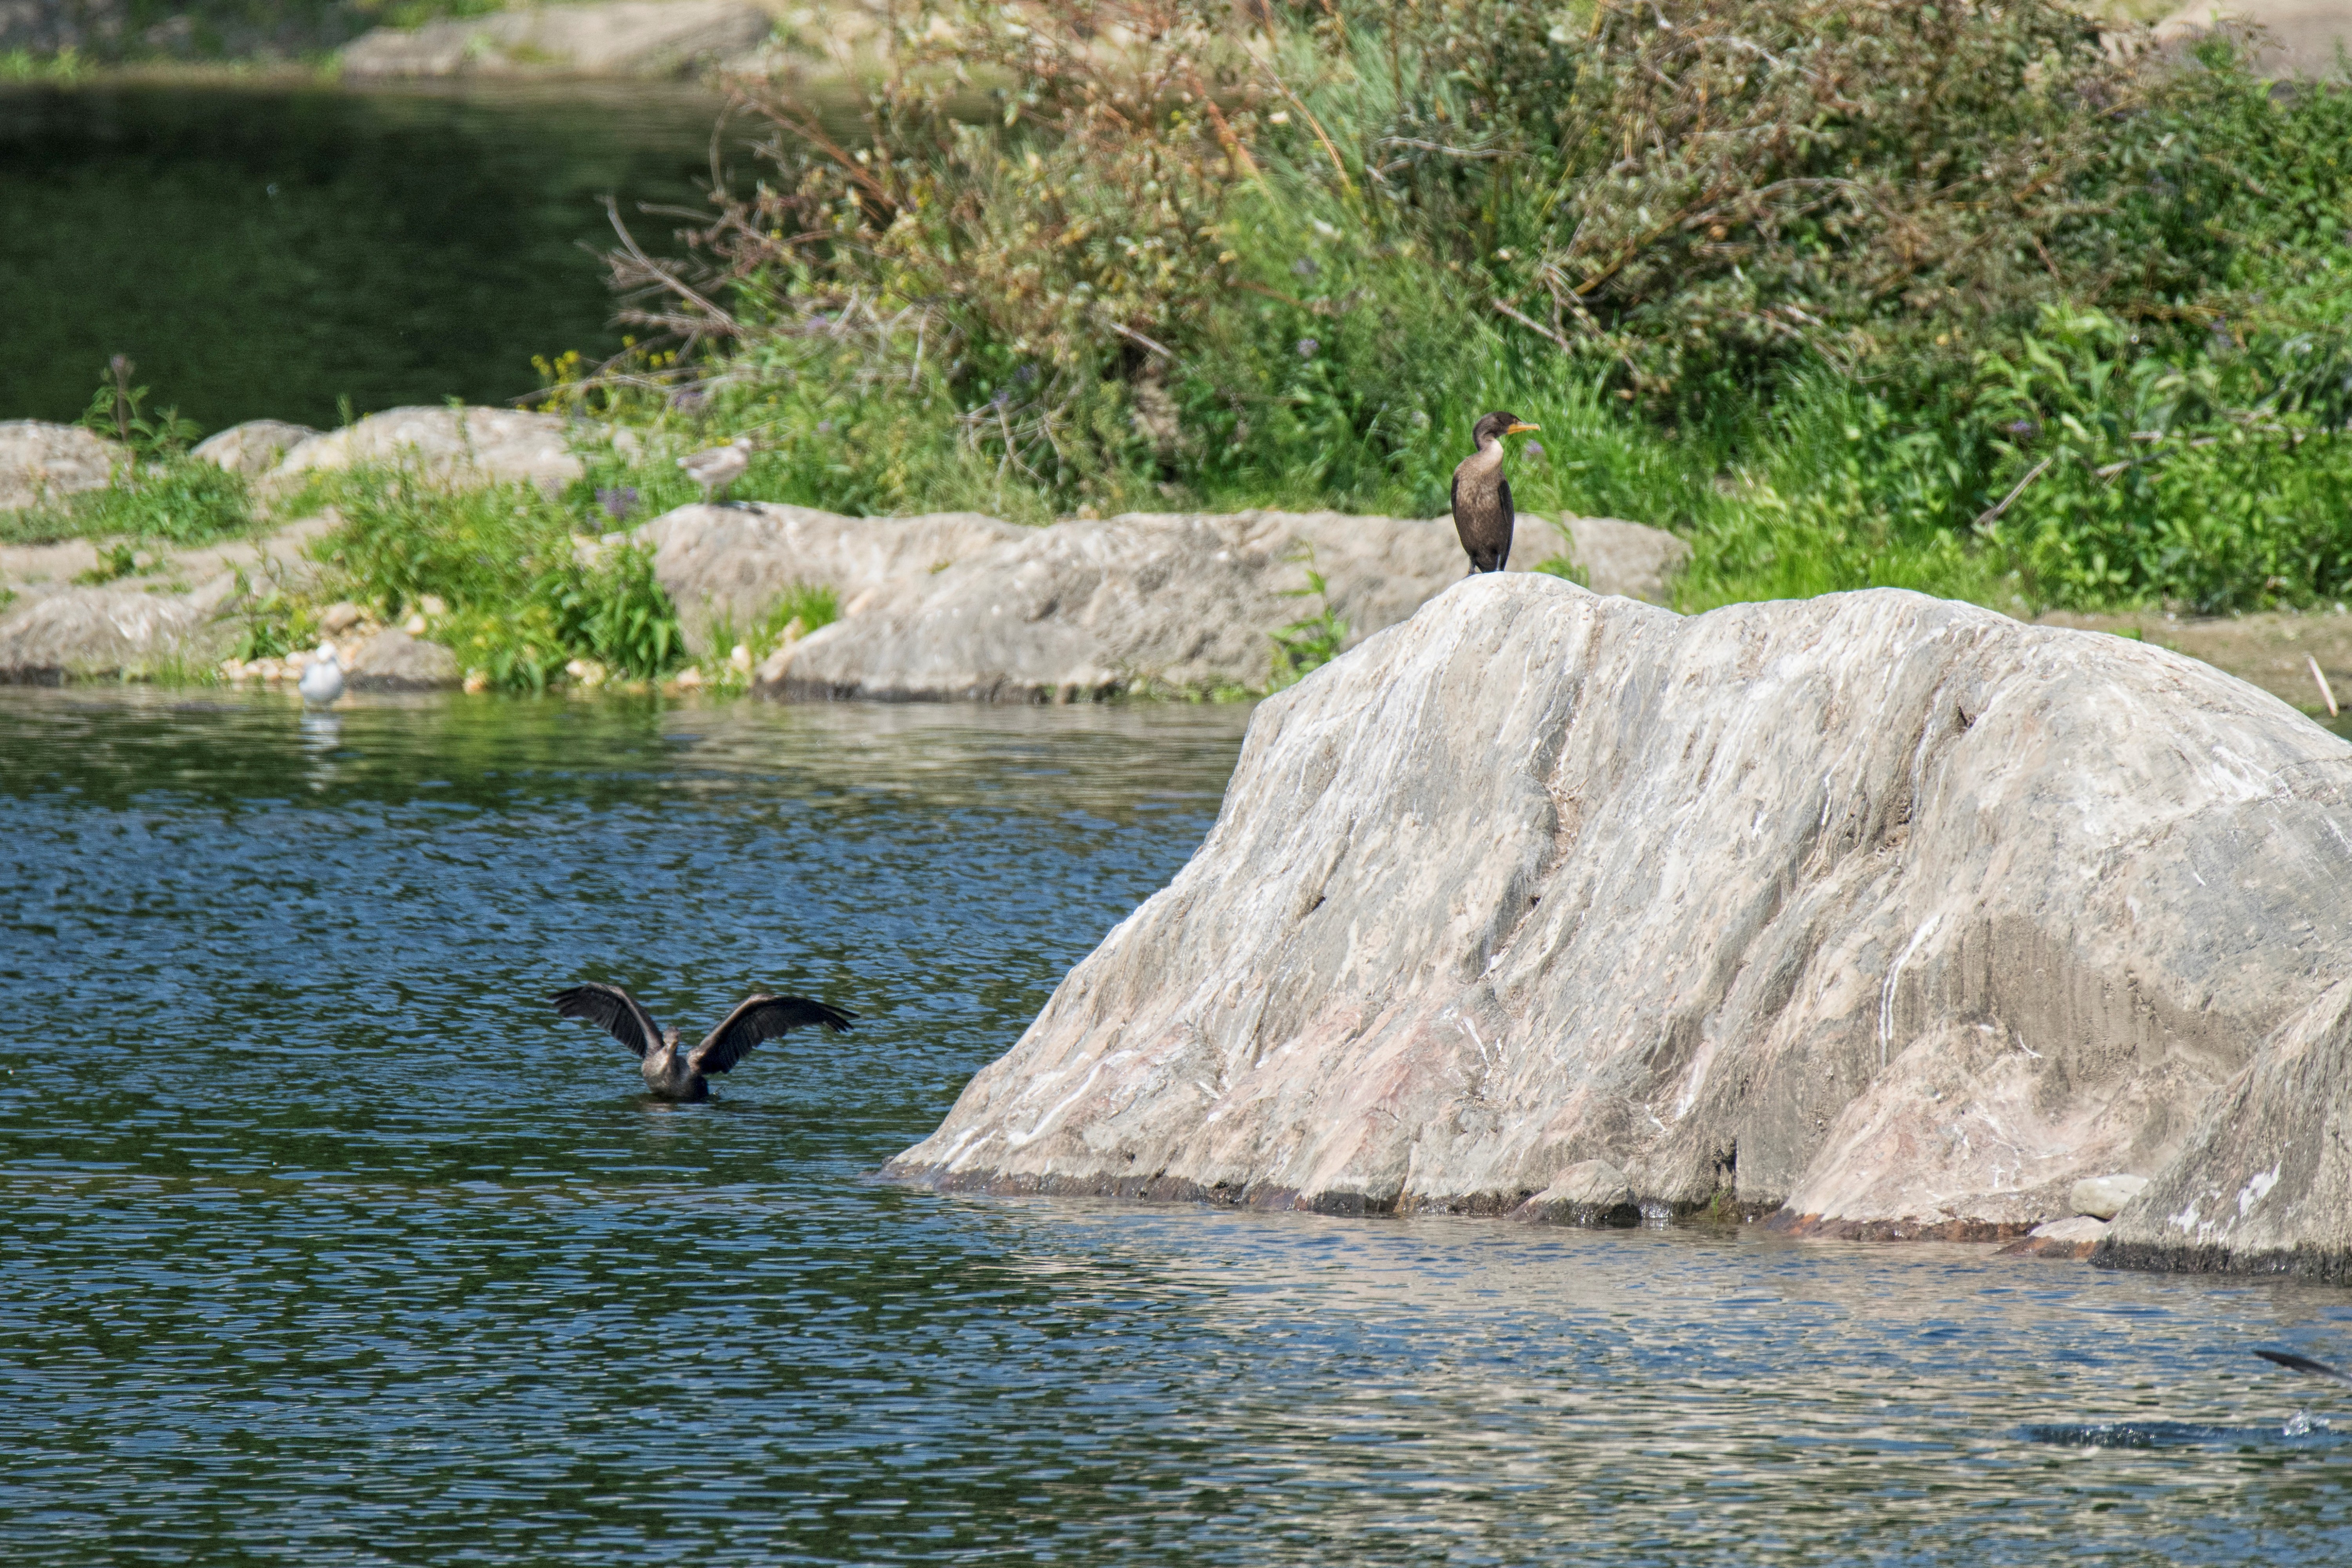
rock, bird, boating, canada, double, a, quebec, cormorant, crested, sherbrooke, oiseau, cormoran, aigrettes